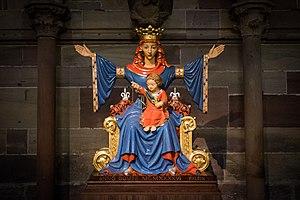
Statue en bois polychrome de la Vierge orante (Symbole de la ville libre Strasbourg) 1946.
La bannière de Ville de Strasbourg était la bannière représentant la ville de Strasbourg.